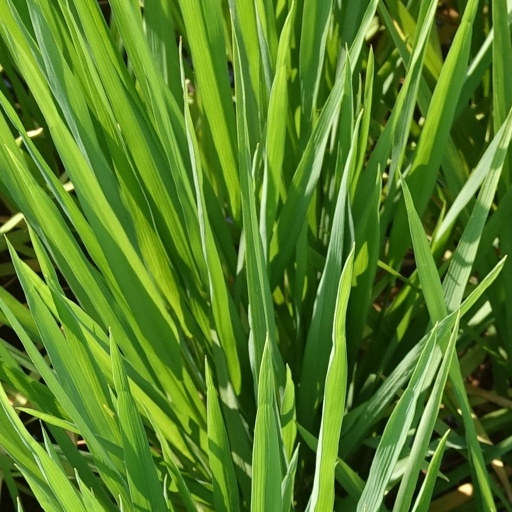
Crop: rice